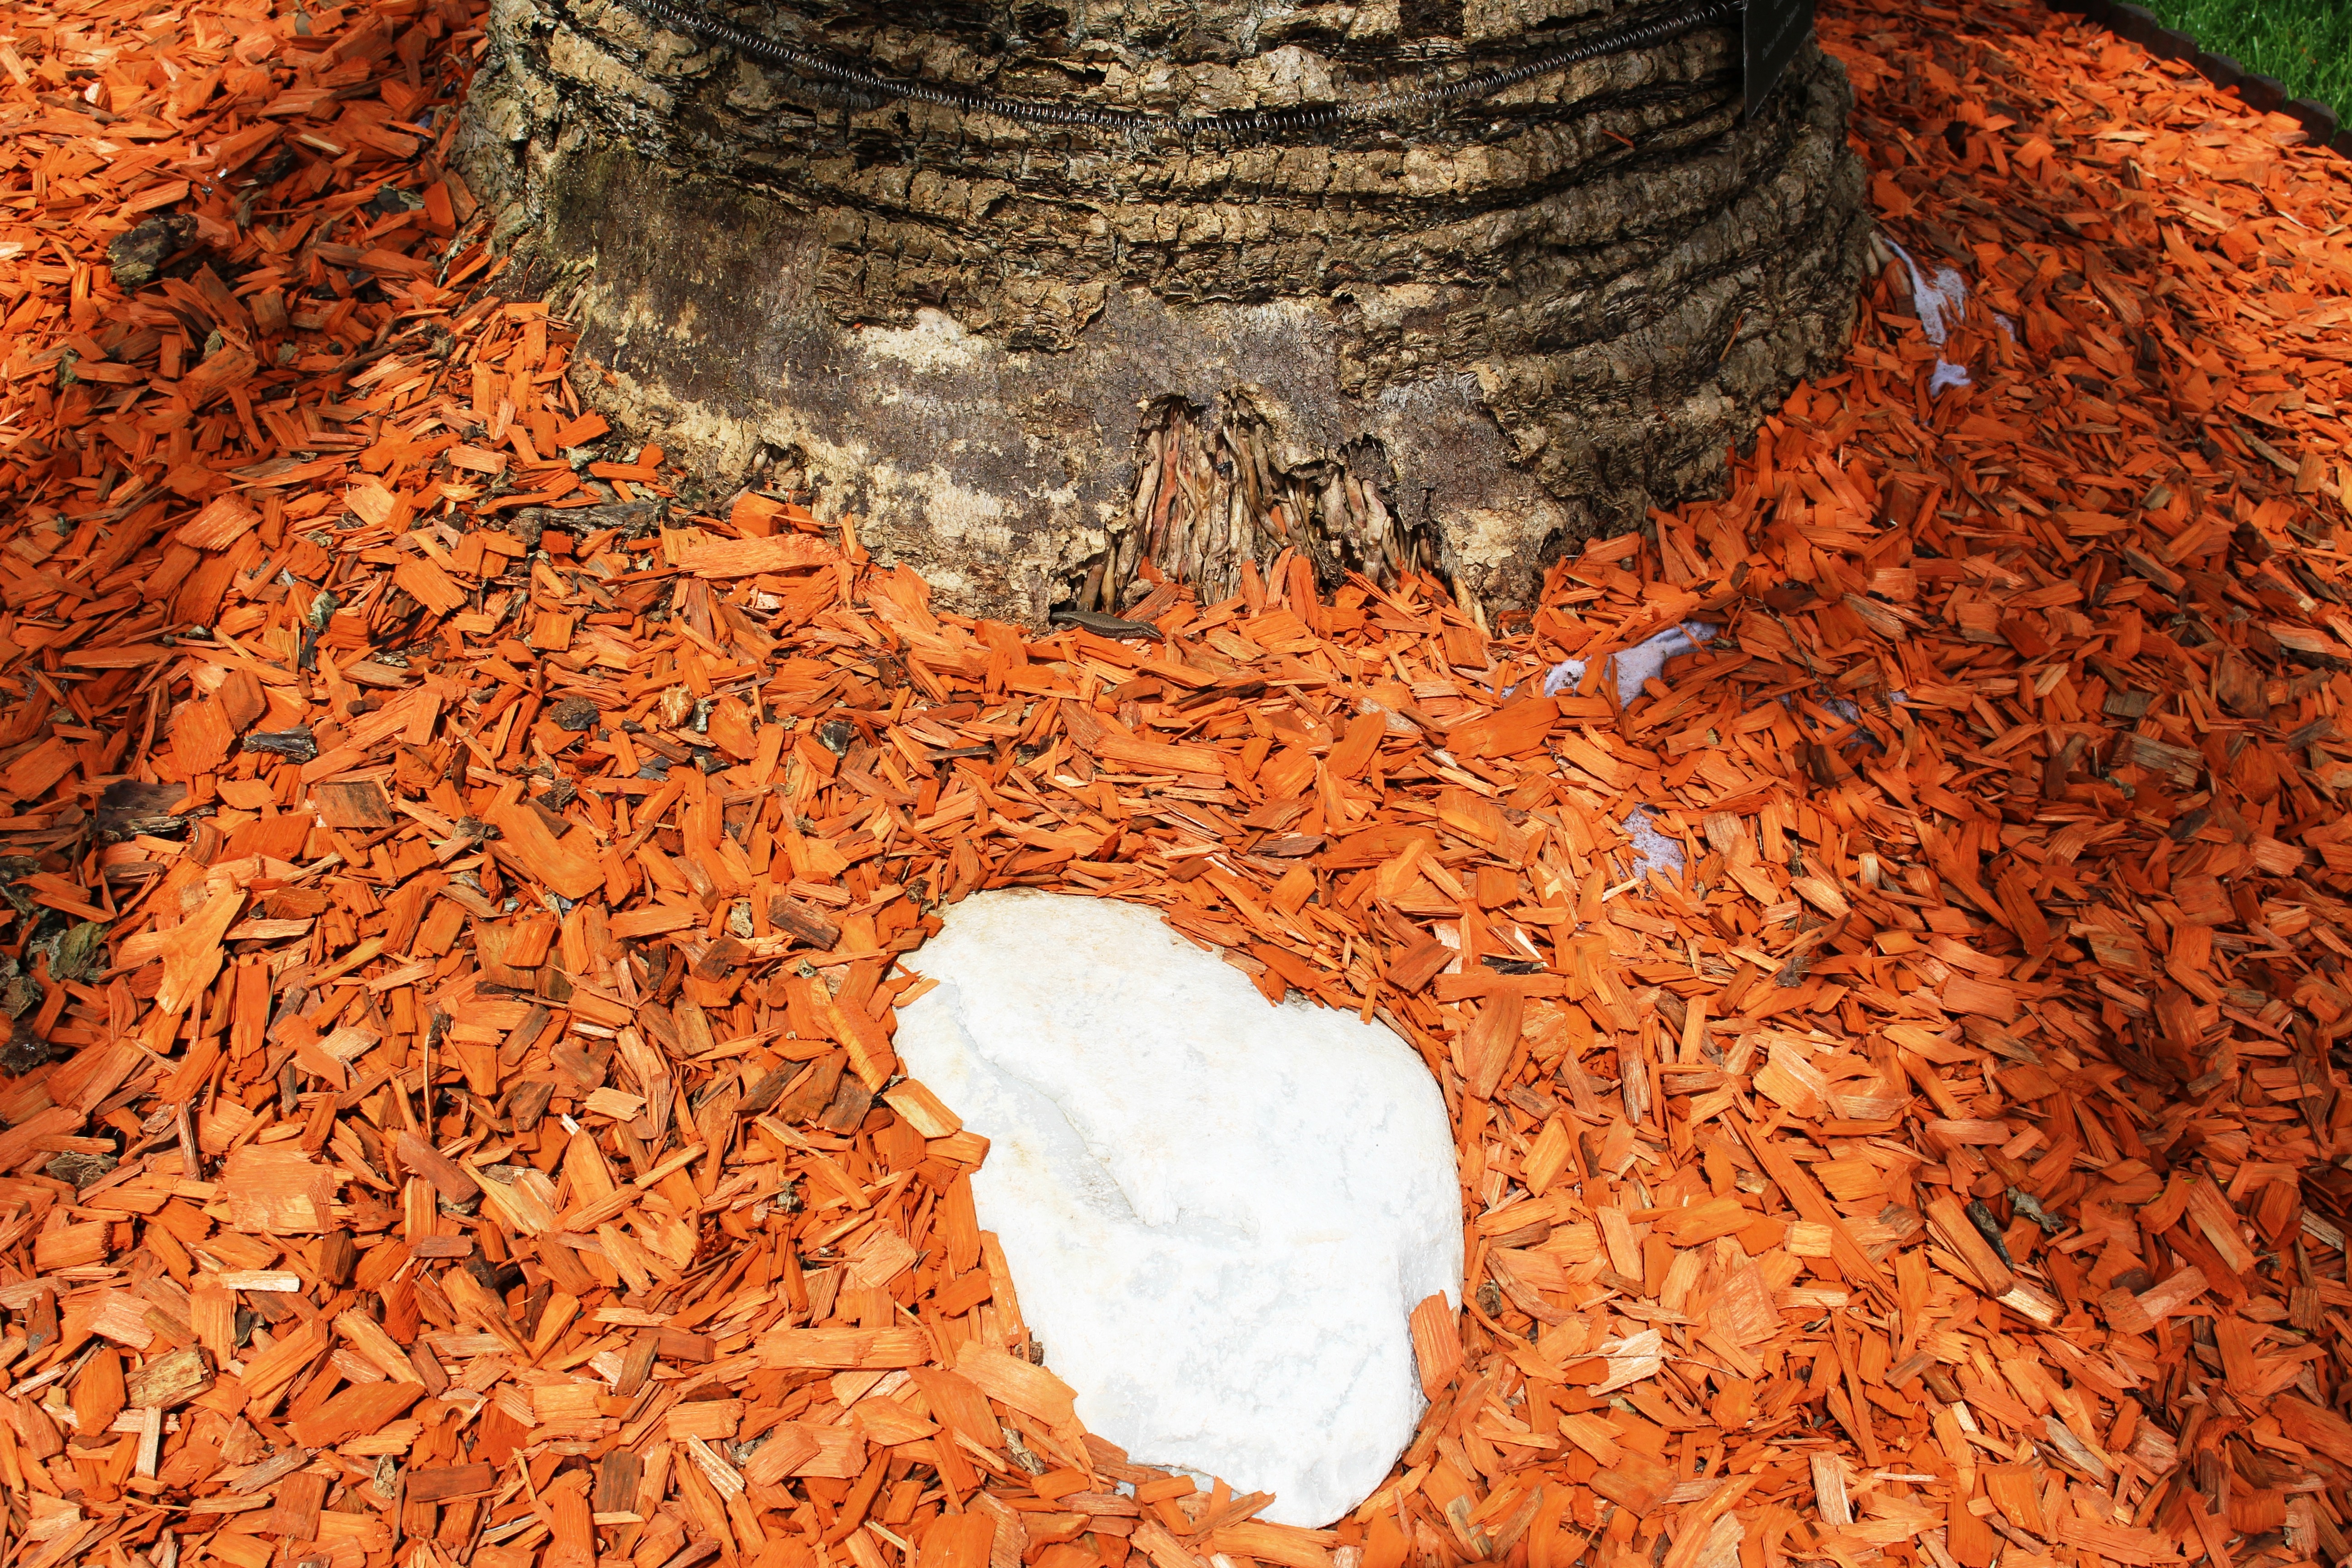
tree, wood, white, leaf, trunk, orange, palm, crop, autumn, soil, agriculture, close, tribe, stones, locarno, wood chips, tree rondelle